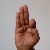
The image shows a hand gesture representing the letter 'F' in Indian Sign Language.